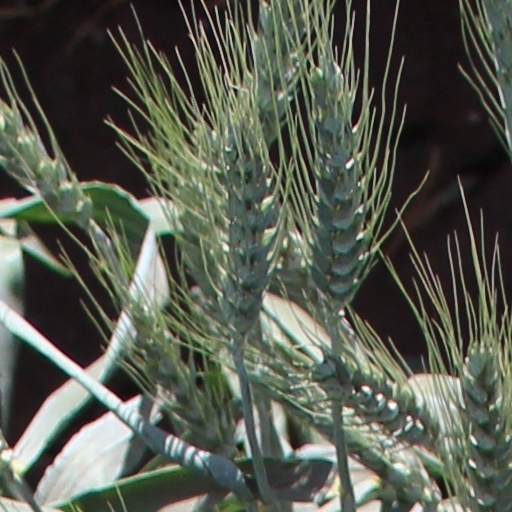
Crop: wheat